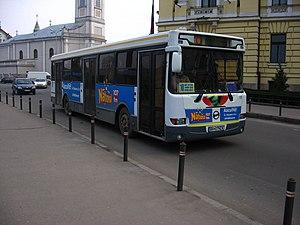
Oradea ou Oradea Mare est une ville de la région de Transylvanie, dans la province historique de la Crișana, en Roumanie. Elle est le chef-lieu du județ de Bihor, situé dans la région de développement Nord-Ouest. Oradea est une des villes les plus prospères de Roumanie.